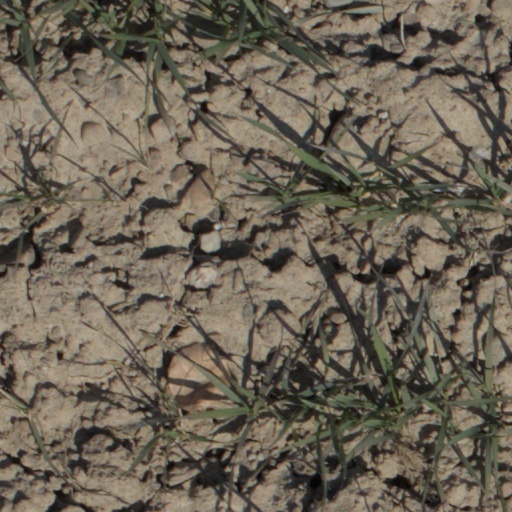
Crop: wheat